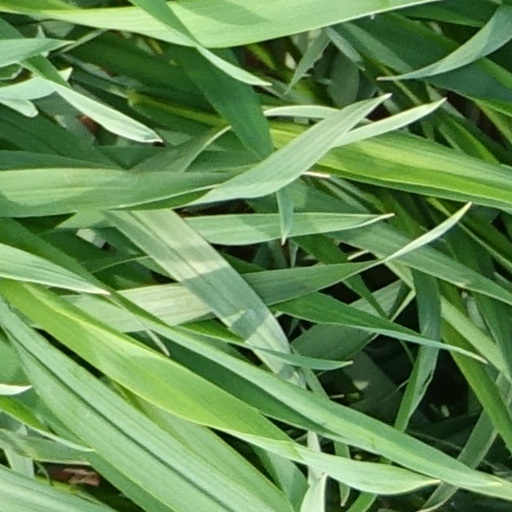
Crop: wheat